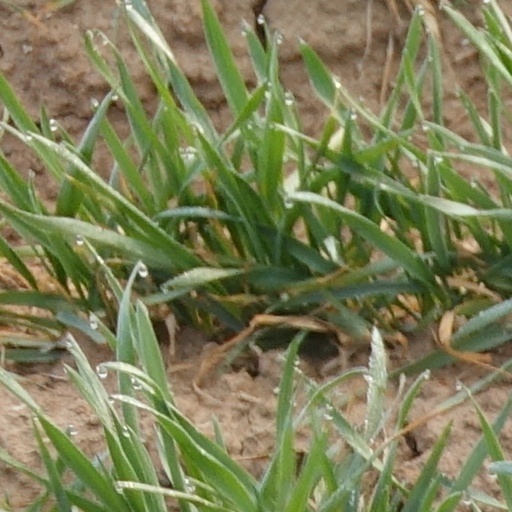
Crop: wheat